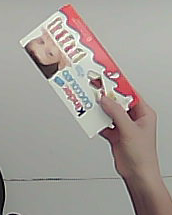
Product: kinder_chocolate